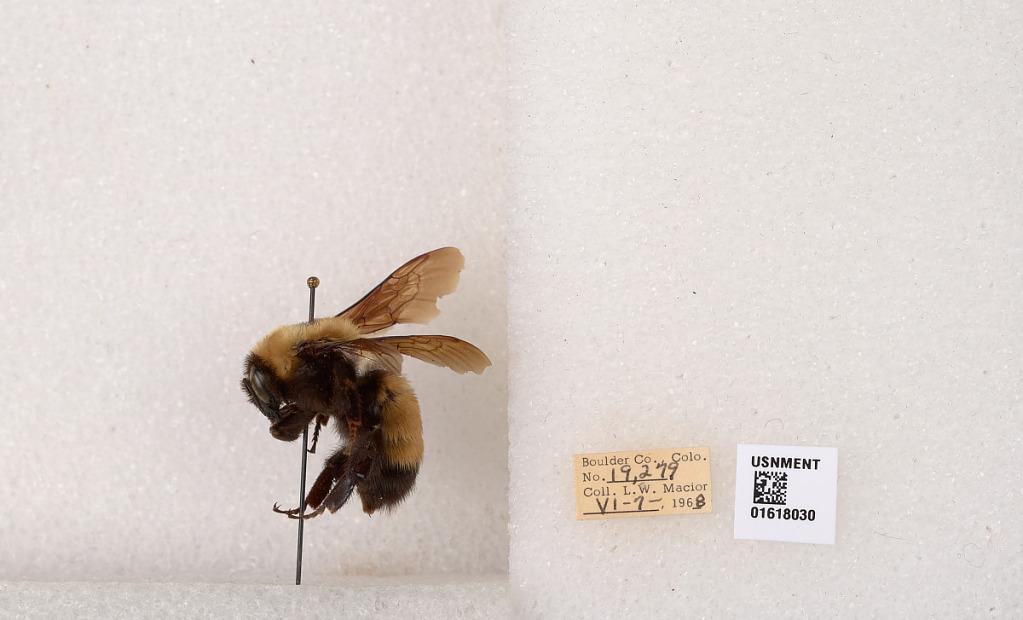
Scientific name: Bombus (Bombus) nevadensis Cresson
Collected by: L. Macior
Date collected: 1968-6-7
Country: United States
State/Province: Colorado
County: Boulder
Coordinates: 40.0925, -105.358